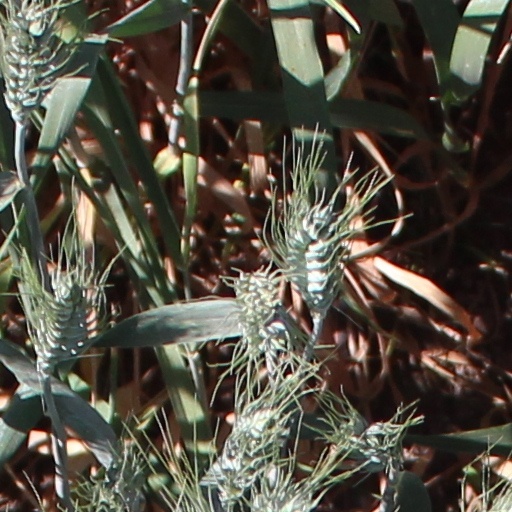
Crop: wheat